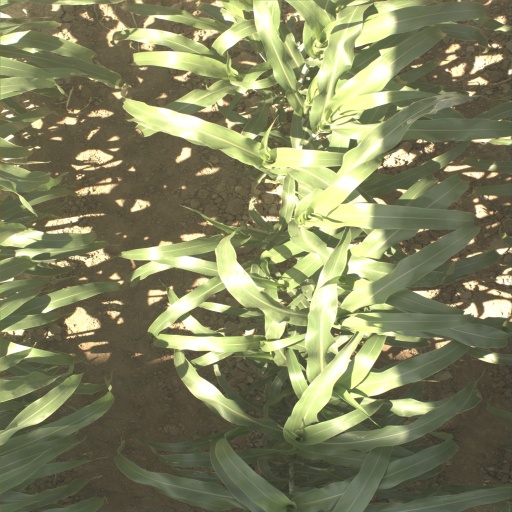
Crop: sorghum